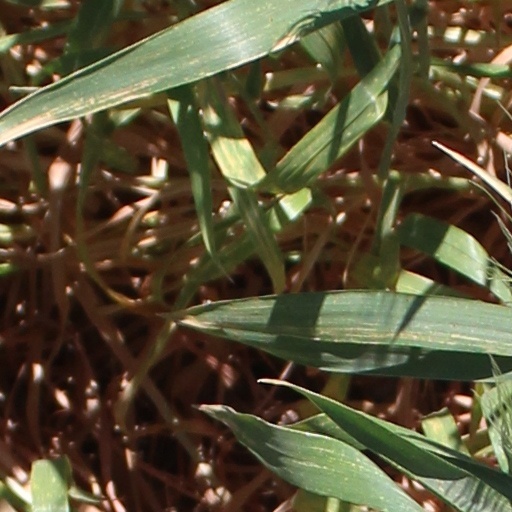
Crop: wheat